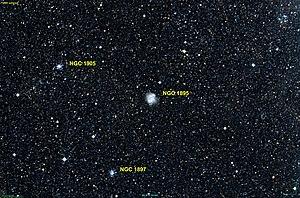
Image créée à l'aide du logiciel Aladin Sky Atlas du Centre de Données astronomiques de Strasbourg et des données de DSS (Digitized Sky Survey).
NGC 1895 est une nébuleuse en émission située dans la constellation de la Dorade. Cette nébuleuse est située dans le Grand Nuage de Magellan. NGC 1895 a été découvert par l'astronome australien John Herschel en 1834.